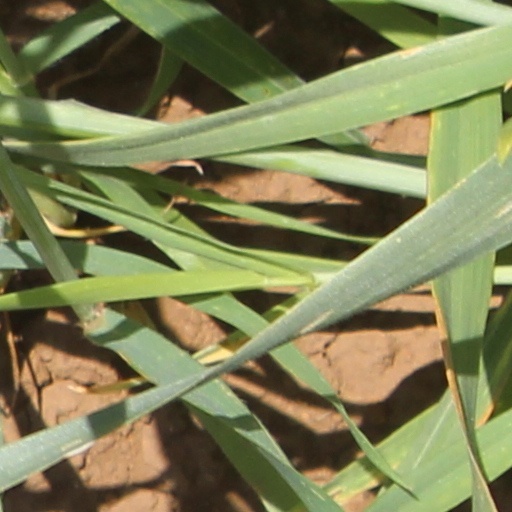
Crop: wheat